Margery Maude

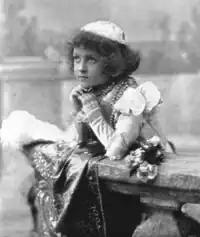
At the Mansion House children's fancy-dress ball in 1896

Margery Maude was born in Wimbledon, London, the elder daughter of the actors Cyril and Winifred (née Emery) Maude.